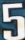
Number: 5